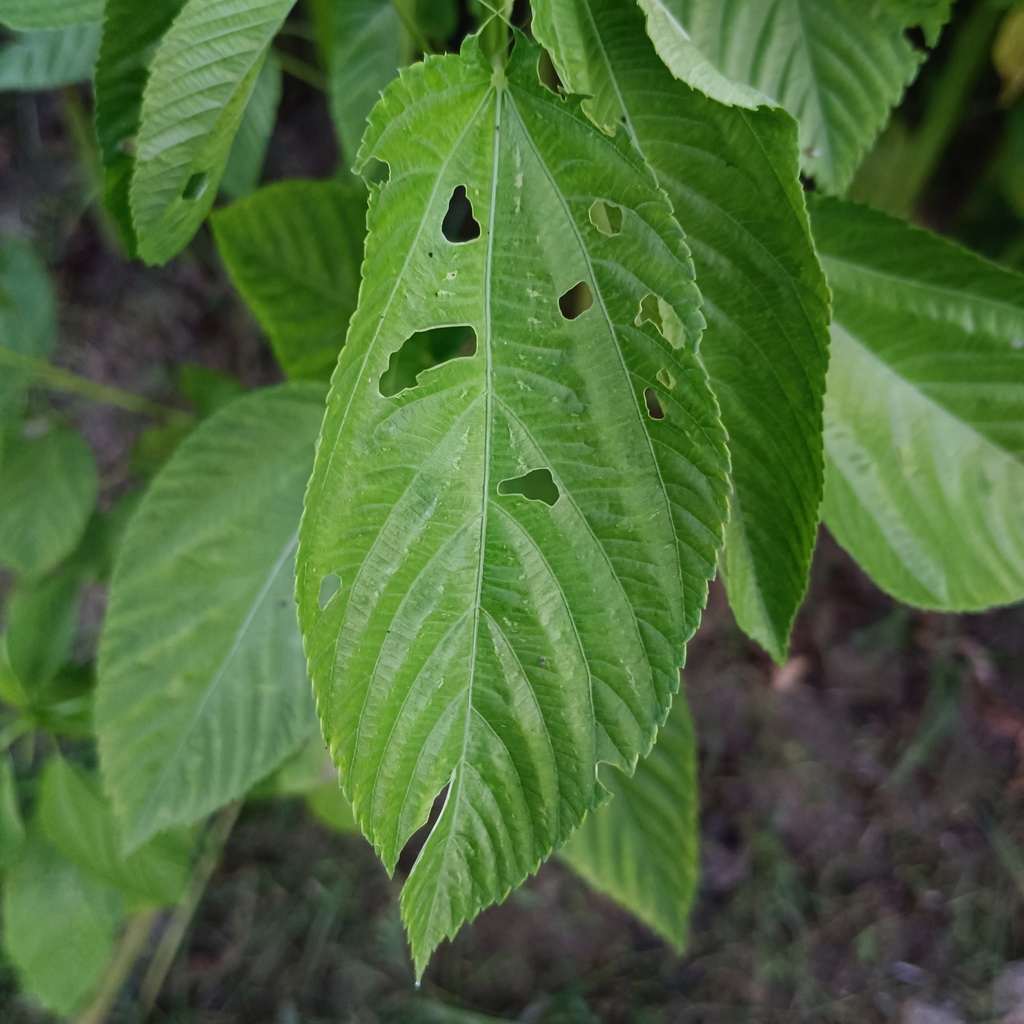
Label: Holed